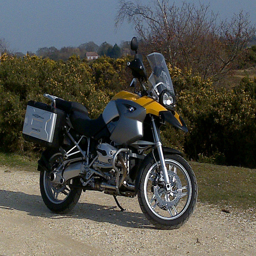
a motor bike is parked outside on the gravel road
A yellow and black sports motorcycle is parked.
The motorcycle is parked on the side of the road.
A motorbike parked on a roadside close to some bush
A parked motorcycle with yellow trim on the front